Direct distance dialing

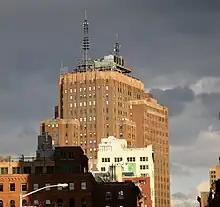
AT&T Long-Distance Building

In the 1960s, with the domestic conversion still underway, plans were laid to extend Direct Distance Dialing beyond North America (including a number of the Caribbean Islands). Some subscribers could already directly dial transatlantic telephone calls to certain destinations as early as in 1957 over the recently completed Atlantic cable to England. A new systematic extension of Direct Distance Dialing was developed and was introduced as International Direct Distance Dialing (IDDD) in March 1970.